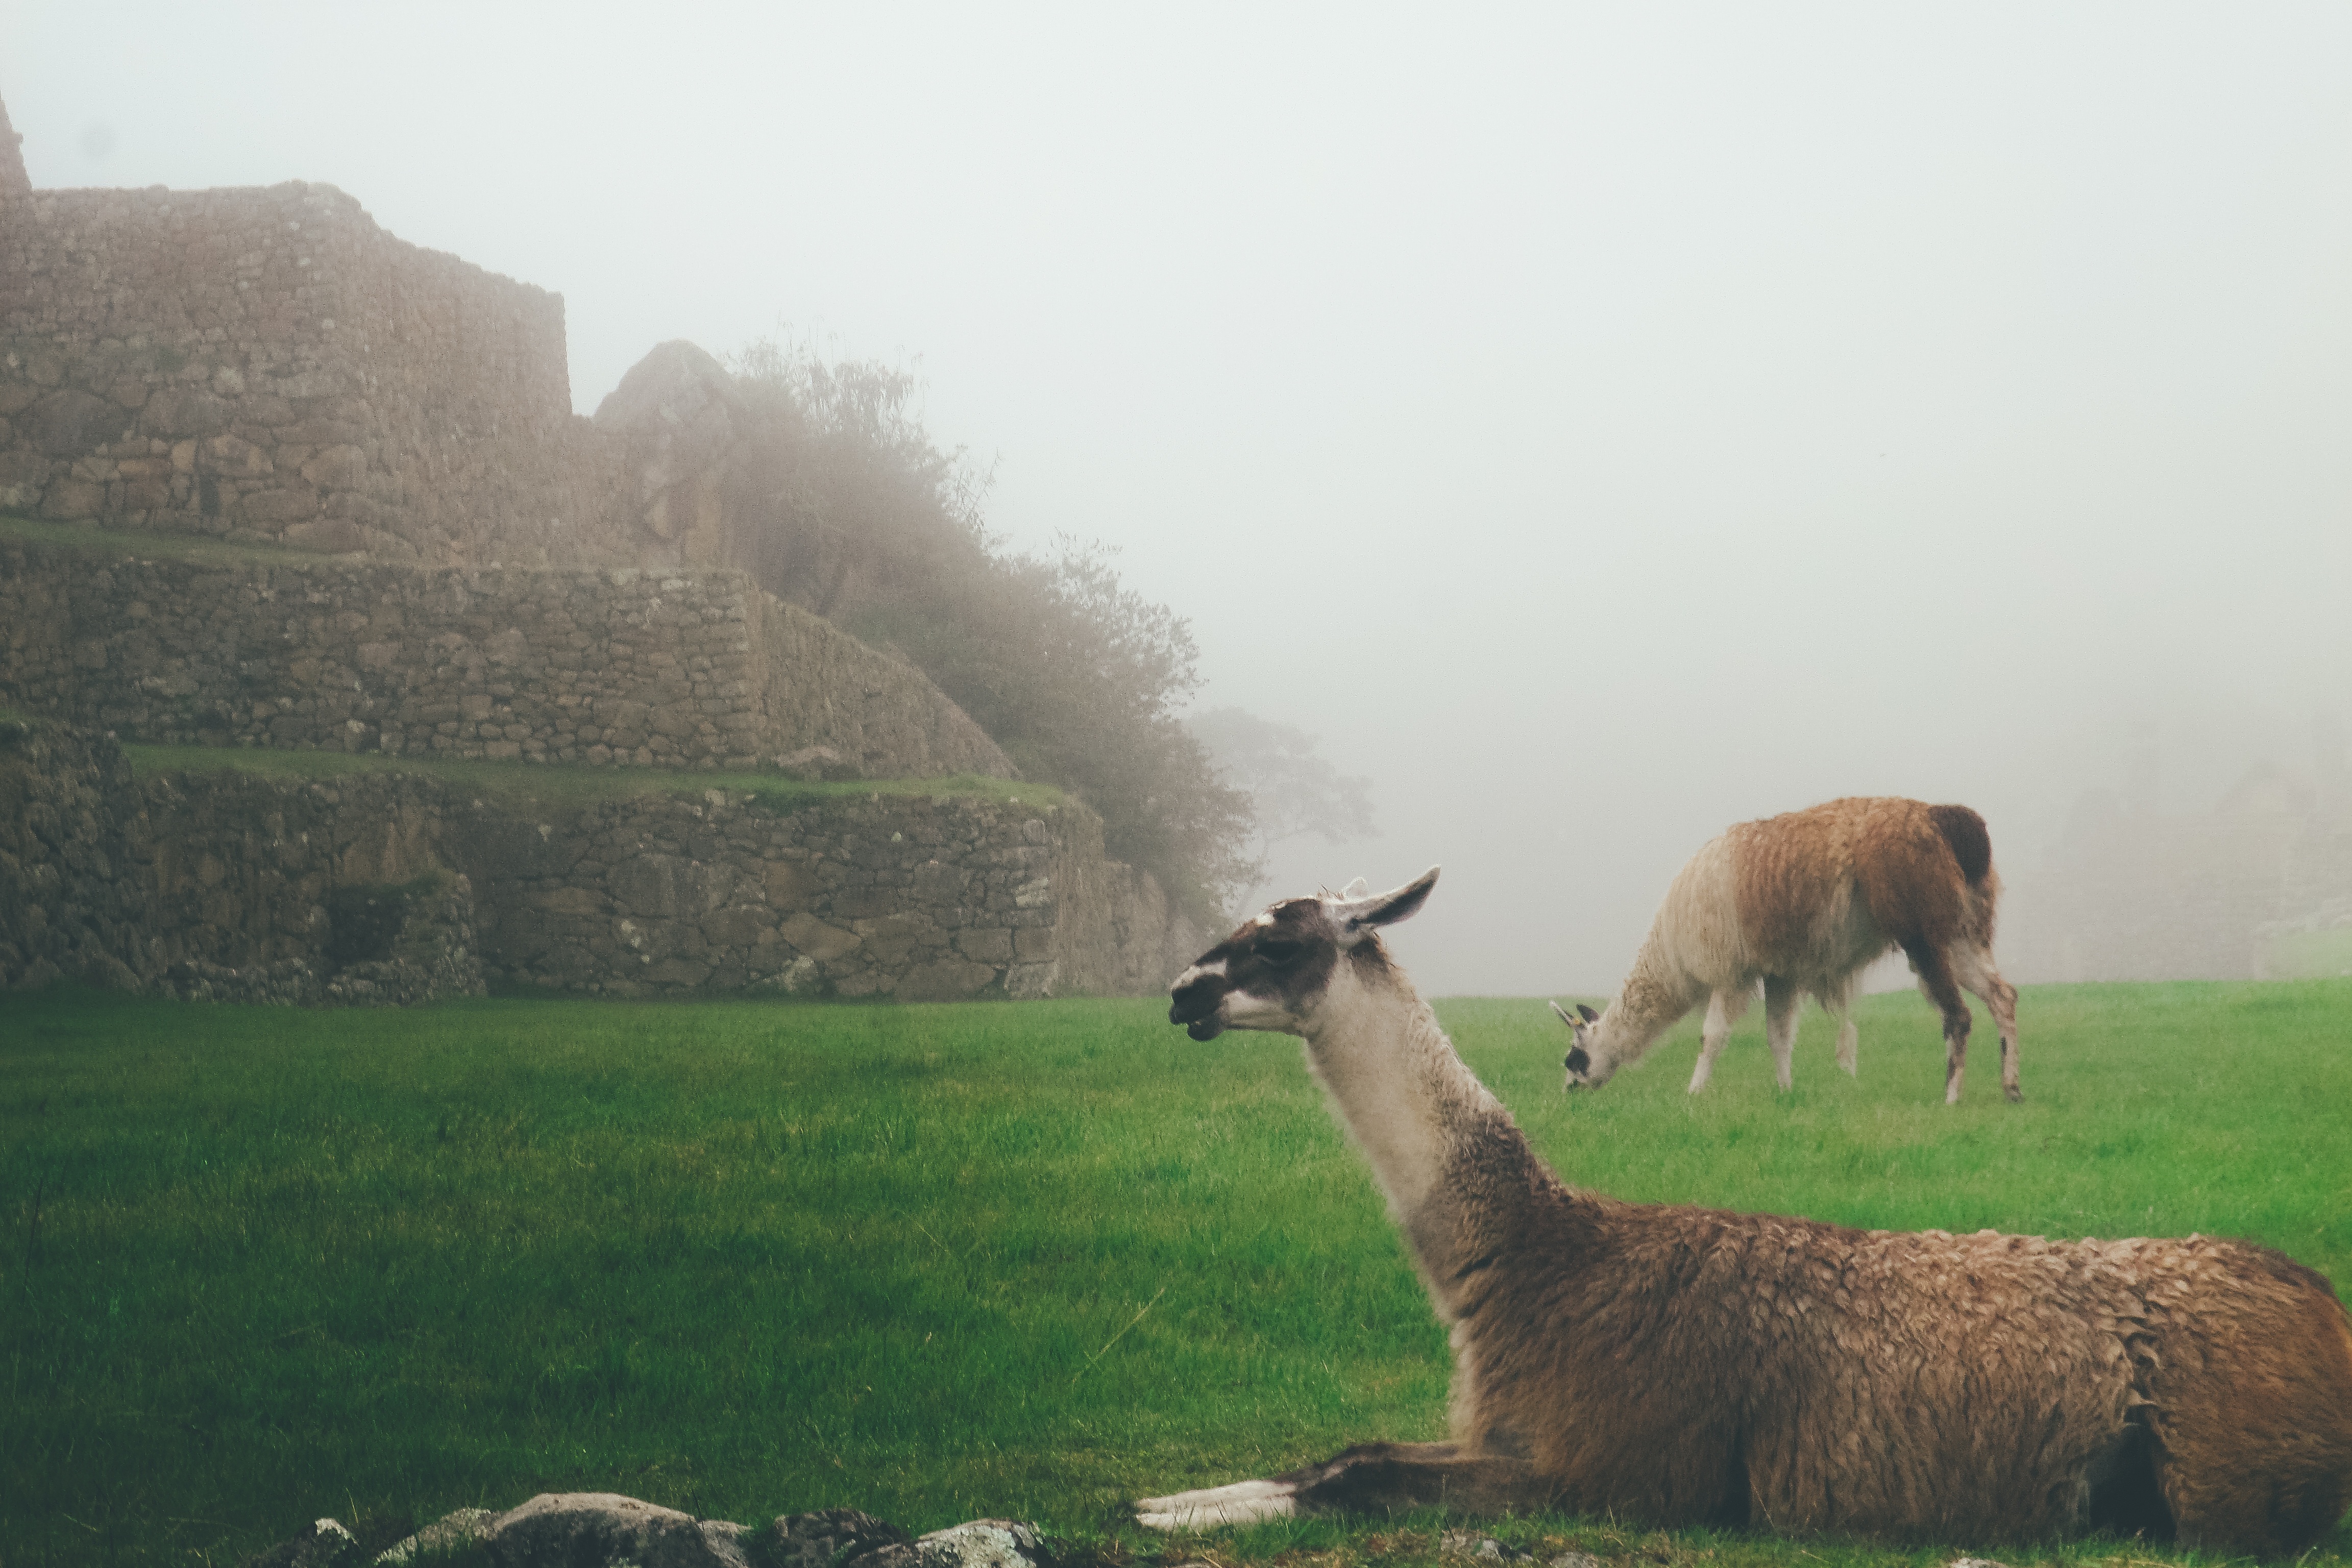
landscape, nature, grass, white, field, animal, wildlife, wild, herd, pasture, grazing, brown, mammal, fauna, llama, alpaca, lama, llamas, vertebrate, rural area, camel like mammal